Boris Loza

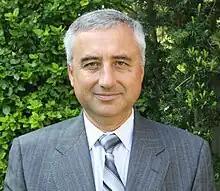

Boris Loza (May 5, 1960) is the founder of SafePatrol Solutions and Tego Systems, as well as a Certified Information Systems Security Professional (CISSP). He was born in Krasnodar, Russia, where he attained a Master's degree at the age of 22 and a PhD at the age of 26, both in Computer Science and Cybernetics. While still living in the former USSR, Loza published more than 30 scientific articles, as well as secured one patent. Upon relocating to Canada in 1996, his PhD was confirmed by the Higher Attestation Committee of The University of Toronto.